191st Army Band

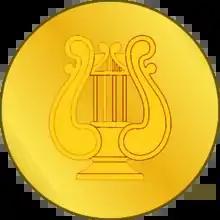
Army Band collar device

As one of three reserve bands under the control the 63rd Readiness Division (formerly the 63rd Regional Support Command), the 191st Army Band provides ceremonial musical support to 40,000 Army Reserve soldiers in a region encompassing the states of California, Nevada, Arizona, New Mexico, Texas, Oklahoma, and Arkansas. The 191st Army Band's two sister bands are the 300th Army Band in Bell, California and the 395th Army Band in Mustang, Oklahoma. In addition to supporting Soldiers in those states, the 191st provides public performances in northern California, normally including Memorial Day, Independence Day, and Veterans Day parades and other events.